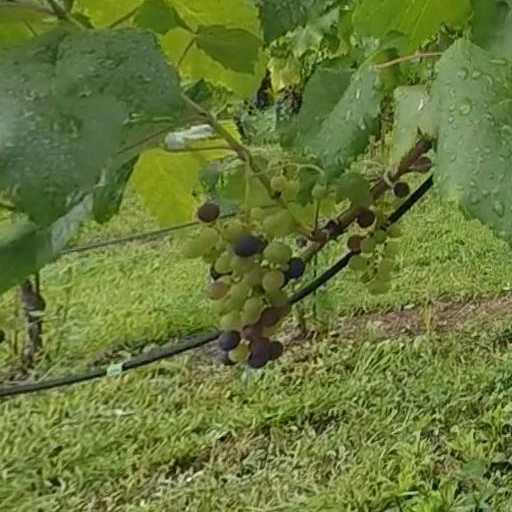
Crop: grape